Batting average (baseball)

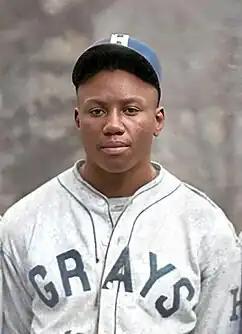
Josh Gibson has the highest major-league career batting average (.372). He is also the most recent player to hit .400 in a season (1943).

Henry Chadwick, an English statistician raised on cricket, was an influential figure in the early history of baseball. He is credited with creating the modern box score, in 1859, and the practice of denoting a strikeout with a "K". Chadwick wrote in 1869: "In making up a score at the close of the match the record should be as follows:–Name of player, total number of times the first base was made by clean hits, total bases so made, left on bases after clean hits, and the number of times the first base has been made on errors..." This led to the recording of "clean" hits—times a batter reached base without benefit of an error. In 1869, another early baseball proponent, Alfred Wright, published an end-of-season summary that included the average number of times a batter had "clean" hits on a "per game" basis. In 1871, a writer for the "New York Clipper", Hervie Dobson, proposed that a batter's "average is found by dividing his total 'times first base on clean hits' by his total number of times he went to the bat"—hits divided by at bats. By 1874, some teams were calculating batting averages, and by 1876, it was being calculated by all teams of the National League.